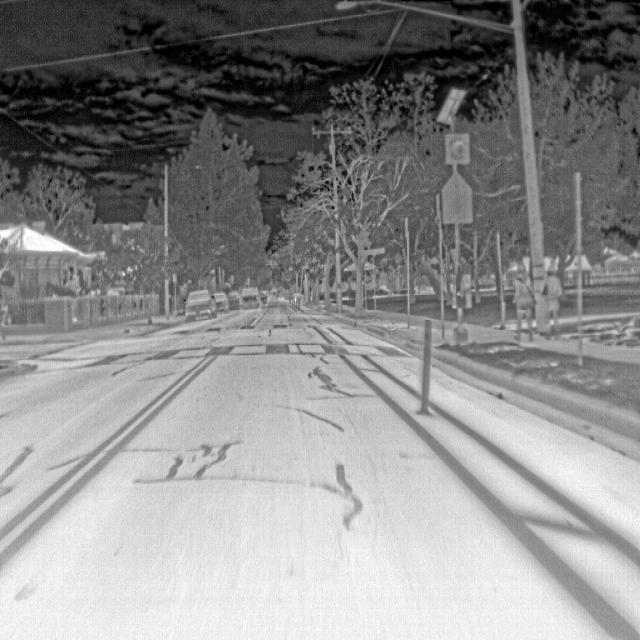
Detected objects:
label: person
label: person
label: person